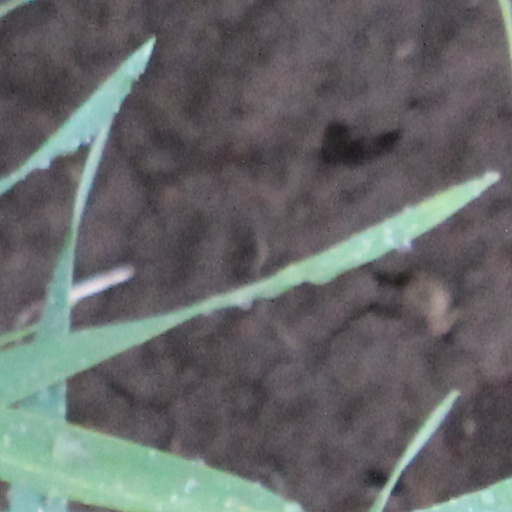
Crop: wheat